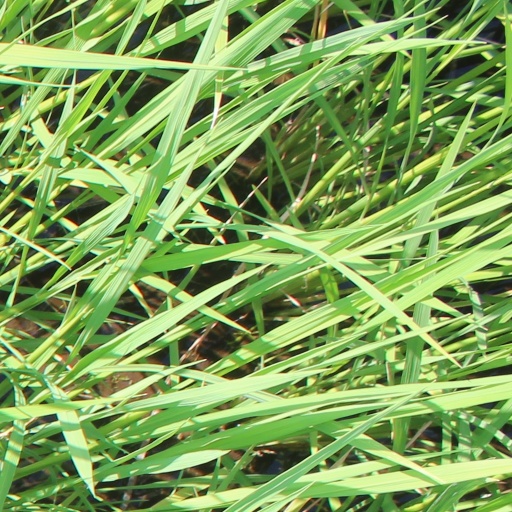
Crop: rice